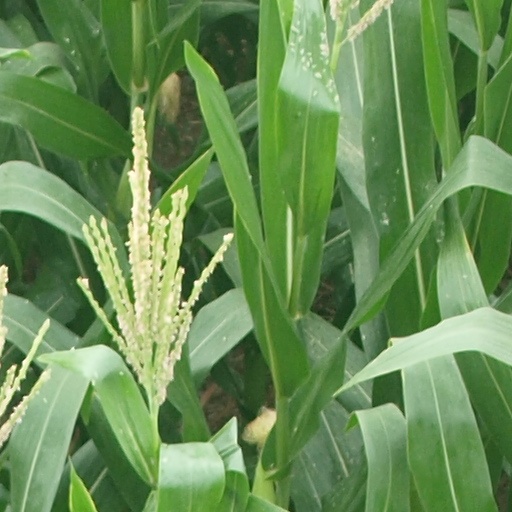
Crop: maize; corn